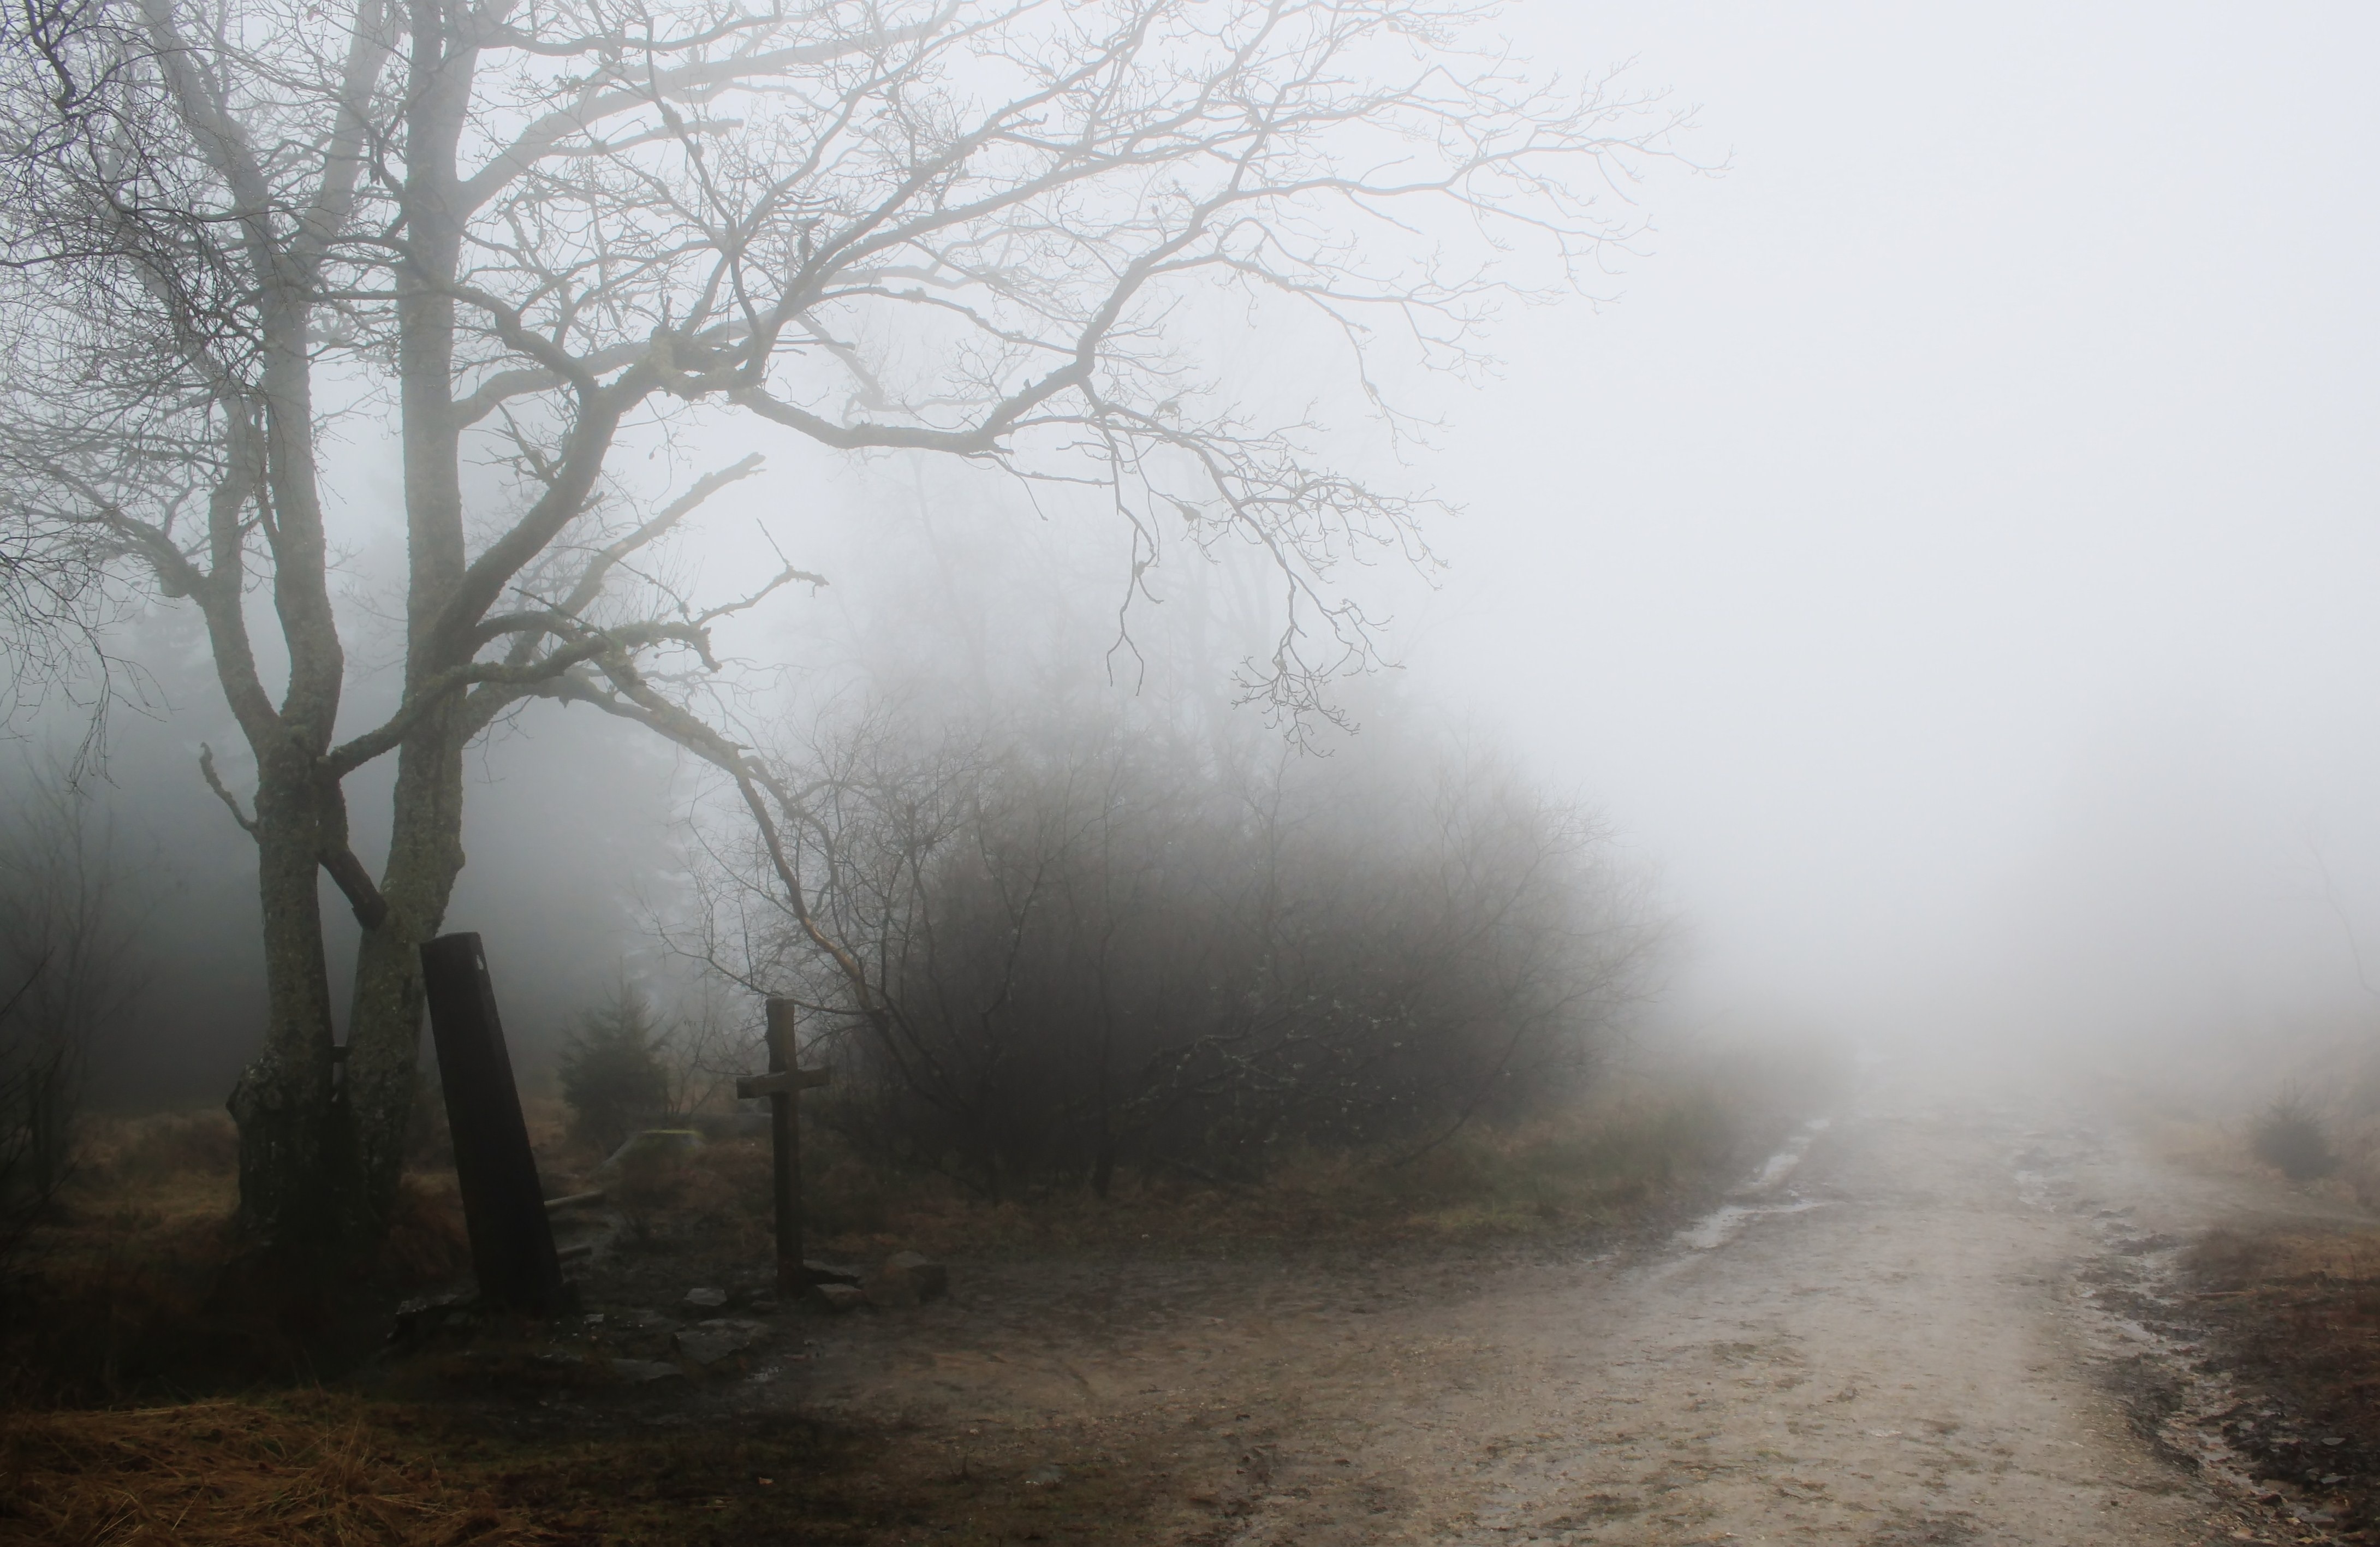
landscape, tree, nature, forest, branch, snow, winter, fog, mist, sunlight, morning, dawn, atmosphere, bush, hike, autumn, weather, haze, cross, season, belgium, grave, moor, weird, germany, gloomy, mood, away, freezing, weather mood, drizzle, venn, atmospheric phenomenon